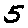
Label: 5